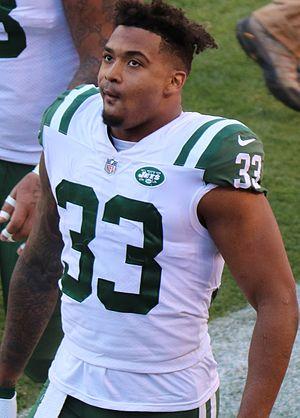
Jamal Adams, né le 17 octobre 1995 à Lewisville au Texas, est un joueur américain de football américain évoluant au poste de safety. Après trois saisons universitaires jouées pour les Tigers de LSU, il est choisi en sixième position lors de la draft 2017 de la NFL.